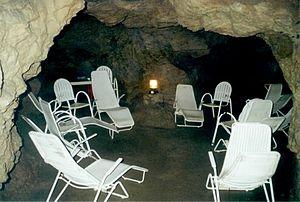
La grotte du Diable de Pottenstein est une grotte à concrétions près de Pottenstein en Haute Franconie, dans la Suisse franconienne. Elle est la plus grande des environ 1 000 grottes de la Suisse franconienne, et est richement ornée par des concrétions, de puissantes stalactites et stalagmites, et est considérée comme une des plus belles grottes à visiter en Allemagne. Elle est située dans l'arrondissement de Bayreuth, à peu près à mi-chemin entre Nuremberg et Bayreuth, et fait partie de l'association des grottes jurassiques. L'impressionnant portique d'entrée — « Porte des Enfers » — est situé à une altitude de 400 m, entre Potterstein et Schüttersmühle, à environ 2 km au sud de Potterstein sur le versant ouest de l'étroite vallée du Weihersbach. L'entrée de la grotte, large de 25 m et haute de 14 m, une des plus grandes entrées de grotte d'Allemagne, est connue depuis bien longtemps. Mais ce portail se terminait jadis au bout de 85 m, et avait été nommé Trou du diable.